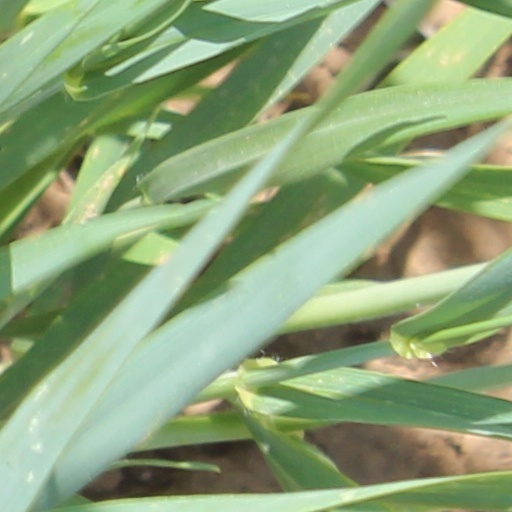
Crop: wheat